Sky position (RA, Dec in degrees): 207.586, 3.015
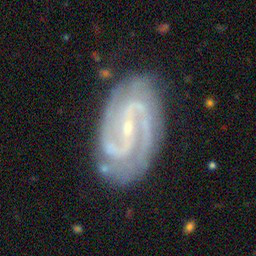
Galaxy morphology: Barred Spiral Galaxies